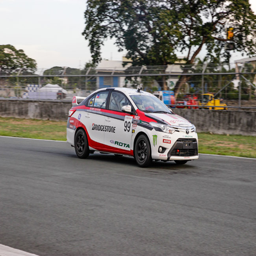
report : the official results and wheel - to - wheel action